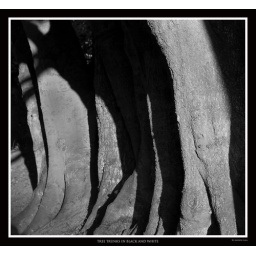
tree trunks in black and white alternative crop